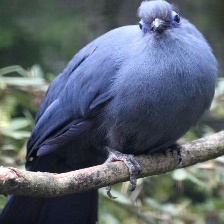
Species: BLUE COAU
Scientific name: COUA CAERULEA